Answer in natural language. How many Televisions are visible in the scene? Choose between the following options: 0, 1, 4, 3 or 5
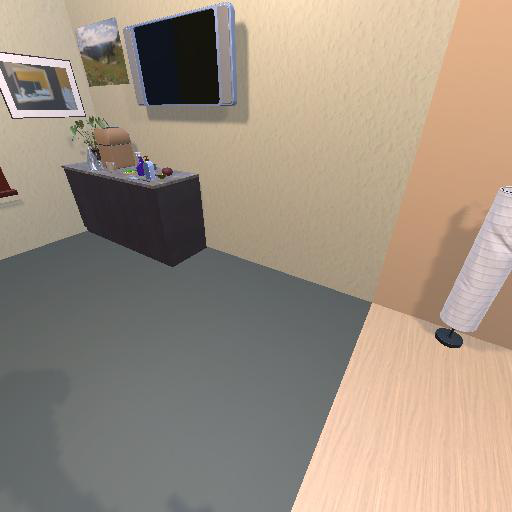
<answer>1</answer>